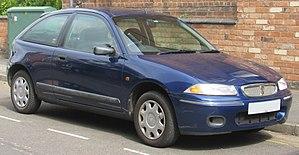
La Rover 200 est une gamme d'automobile compacte et polyvalente fabriquée par l'ancien constructeur anglais Rover de 1984 à 1999 dans l'usine de Longbridge. Elle sera lancée en 1984 puis en 1989 et enfin en 1995. Elles sont remplacées en 1999 par la Rover 25.